Callus (mollusc)

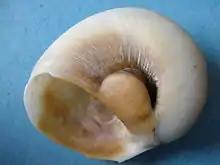
The shell of the sea snail "Neverita josephinia" has an umbilical callus which almost completely fills the umbilicus, leaving only a groove open.

A callus is an anatomical feature that exists in some mollusk shells, a thickened area of shell material that can partly or completely cover the umbilicus, or can be located as a coating on the body whorl near the aperture of the shell (i.e. a parietal callus or columellar callus). It is a hardened deposit of enamel, which varies in coloration and size depending on the species